Higher education in the United States

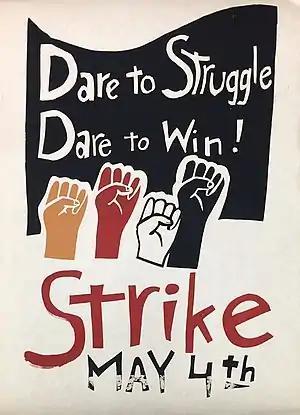
A poster publicizing the student strike of 1970. In the 1960s and 70s, colleges and universities became centers of social movements.

During the 1930s and 1940s, fear for the future of democracy impelled colleges and universities to define general education as preparation for citizenship in democratic society. In response, social scientists engaged in curricular reform, creating new general education courses and experimenting with progressive pedagogical methods. The result was a widespread form of social science general education by the mid-twentieth century in U.S. higher education.